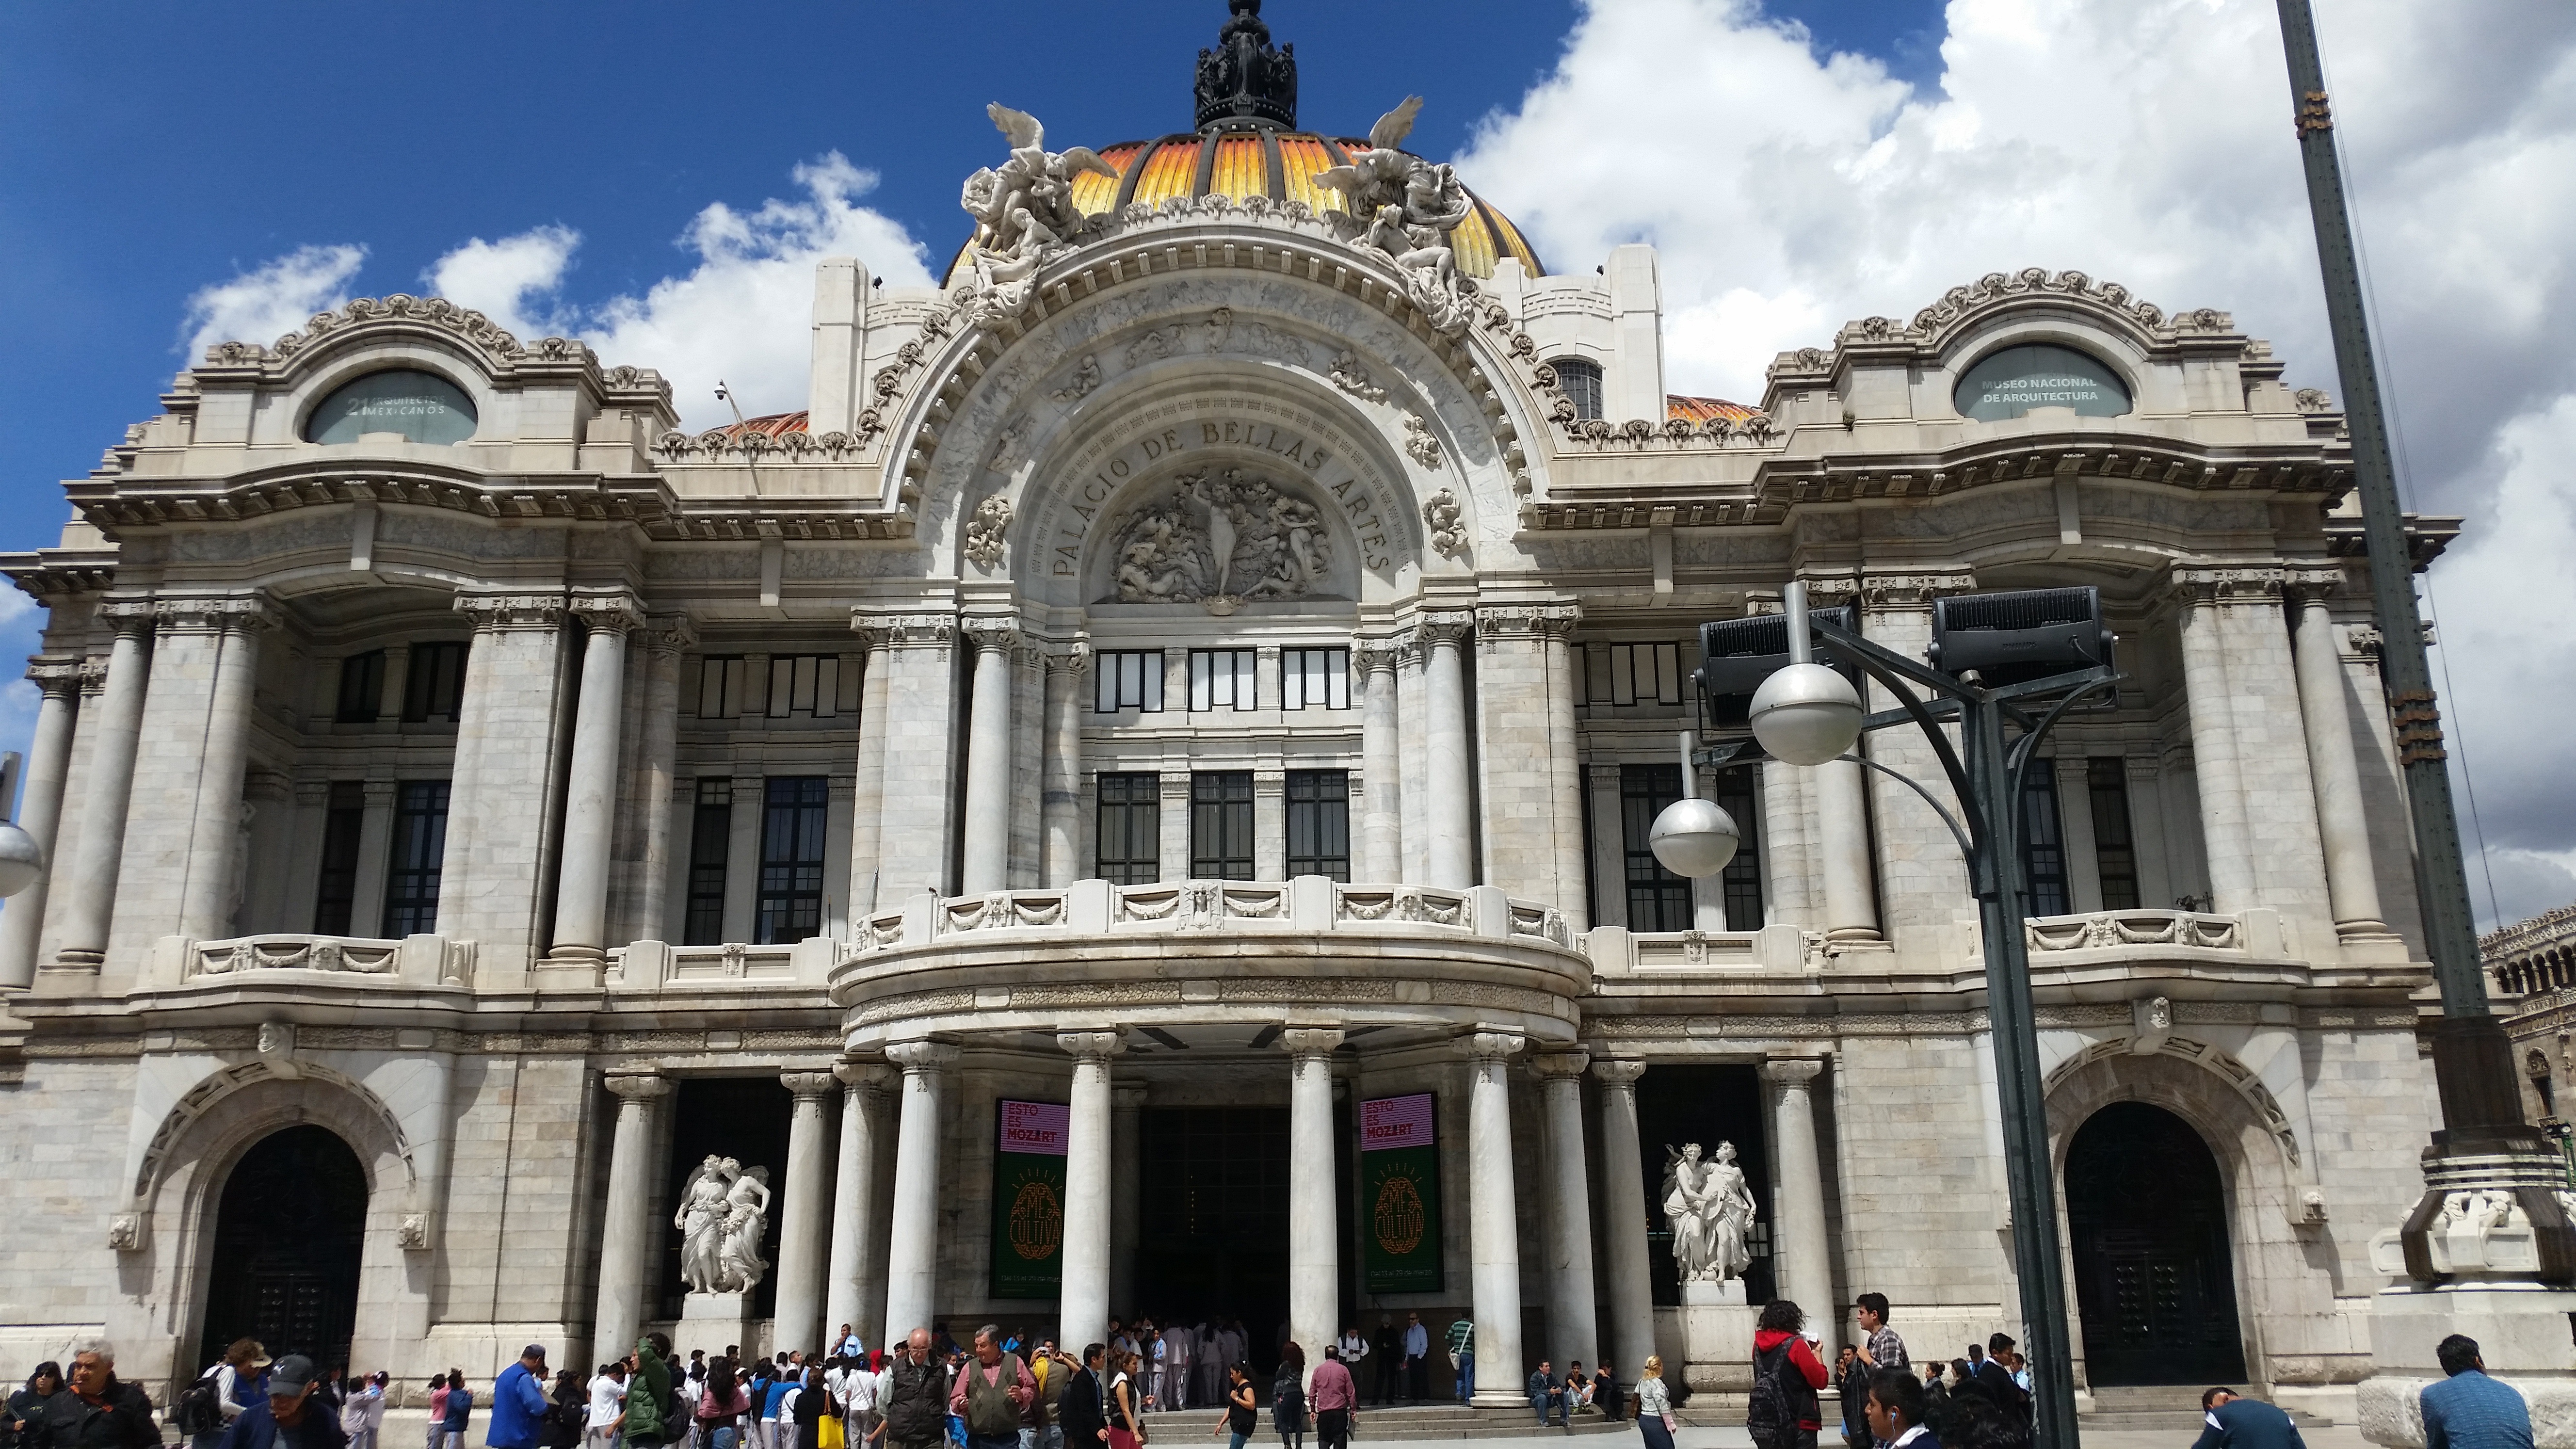
architecture, building, palace, city, plaza, landmark, facade, church, cathedral, tourism, place of worship, synagogue, town square, basilica, metropolis, palace of fine arts, tours, mexico city, human settlement, ancient roman architecture